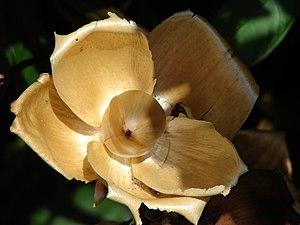
Merremia tuberosa, la rose de bois, est une espèce de plantes dicotylédones de la famille des Convolvulaceae, tribu des Merremieae, originaire du continent américain, désormais à distribution pantropicale. L'espèce s'est naturalisée dans de nombreuses régions tropicales, devenant parfois envahisssante.